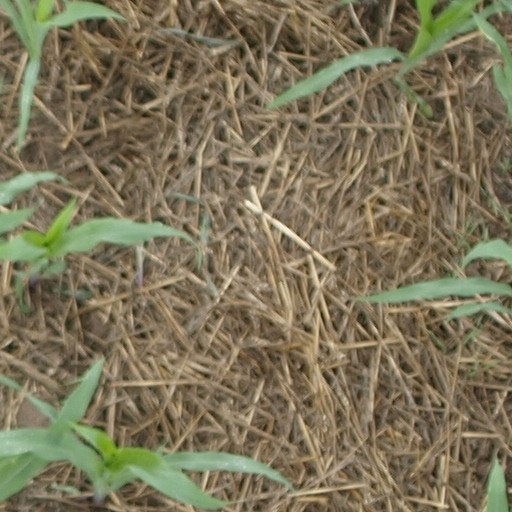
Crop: maize; corn